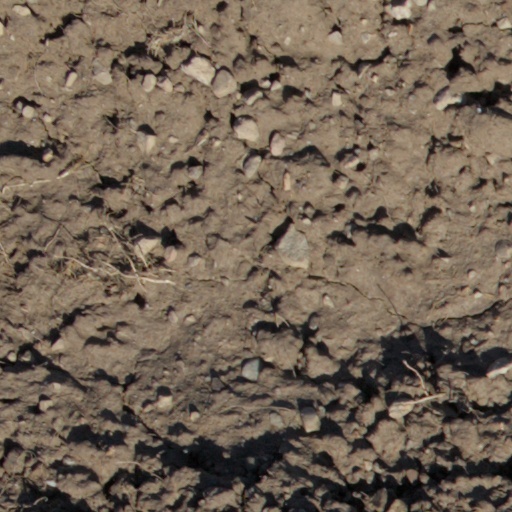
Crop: wheat